Question: Please indicate a possible affordance area of the book that can be used for holding.
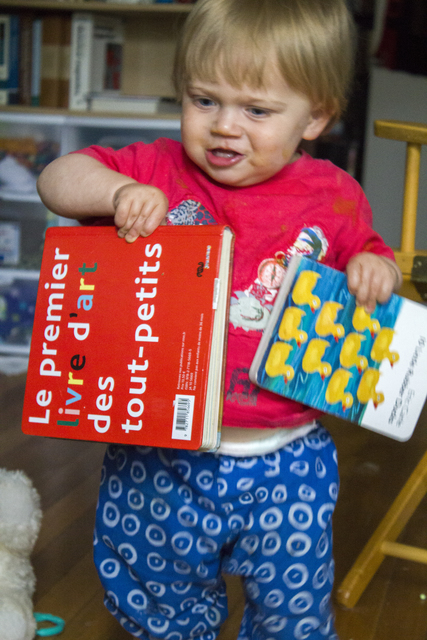
Answer: [245.079, 248.421, 426.132, 444.912]